Francis Gary Powers

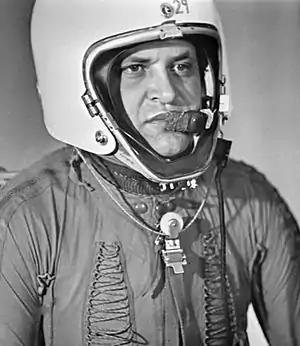
Powers in 1960, wearing his special pressure suit for stratospheric flying

In January 1956, Powers was recruited by the CIA, and on May 13, 1956, he was discharged from the Air Force at the rank of captain, becoming a civilian employee of the CIA with the grade of GS-13.